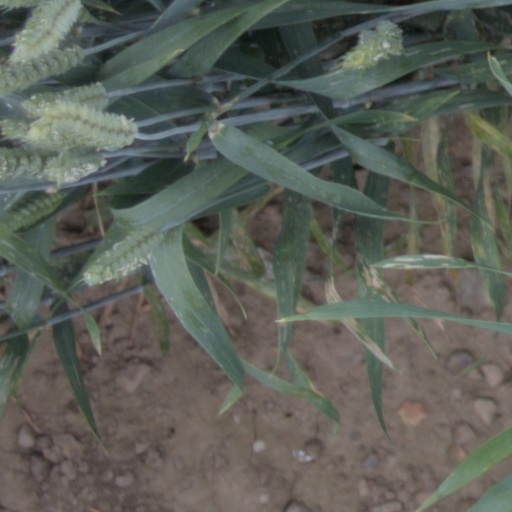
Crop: wheat